Dennis O'Kelly

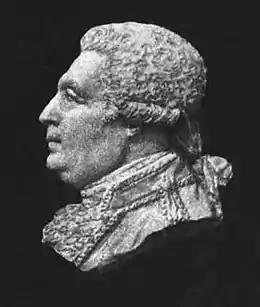
Cameo of Dennis O'Kelly, breeder and owner

Dennis O'Kelly (1725–1787), born in Connacht, Ireland, was a prominent 18th-century owner and breeder of thoroughbred racehorses. He owned Eclipse, the pre-eminent sire of the breed and ancestor of 95% of modern thoroughbreds, and from him bred horses including the Derby winners, Young Eclipse and Serjeant.